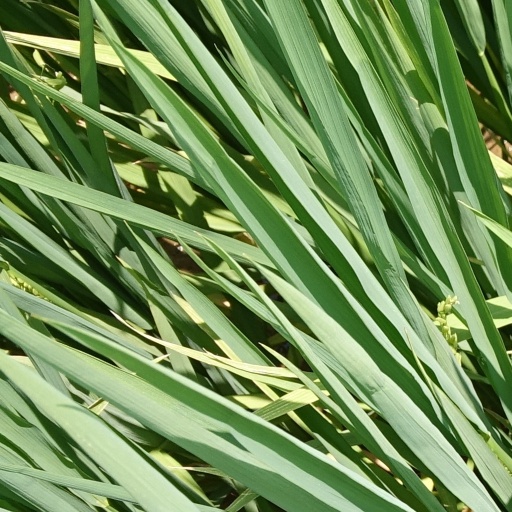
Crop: rice